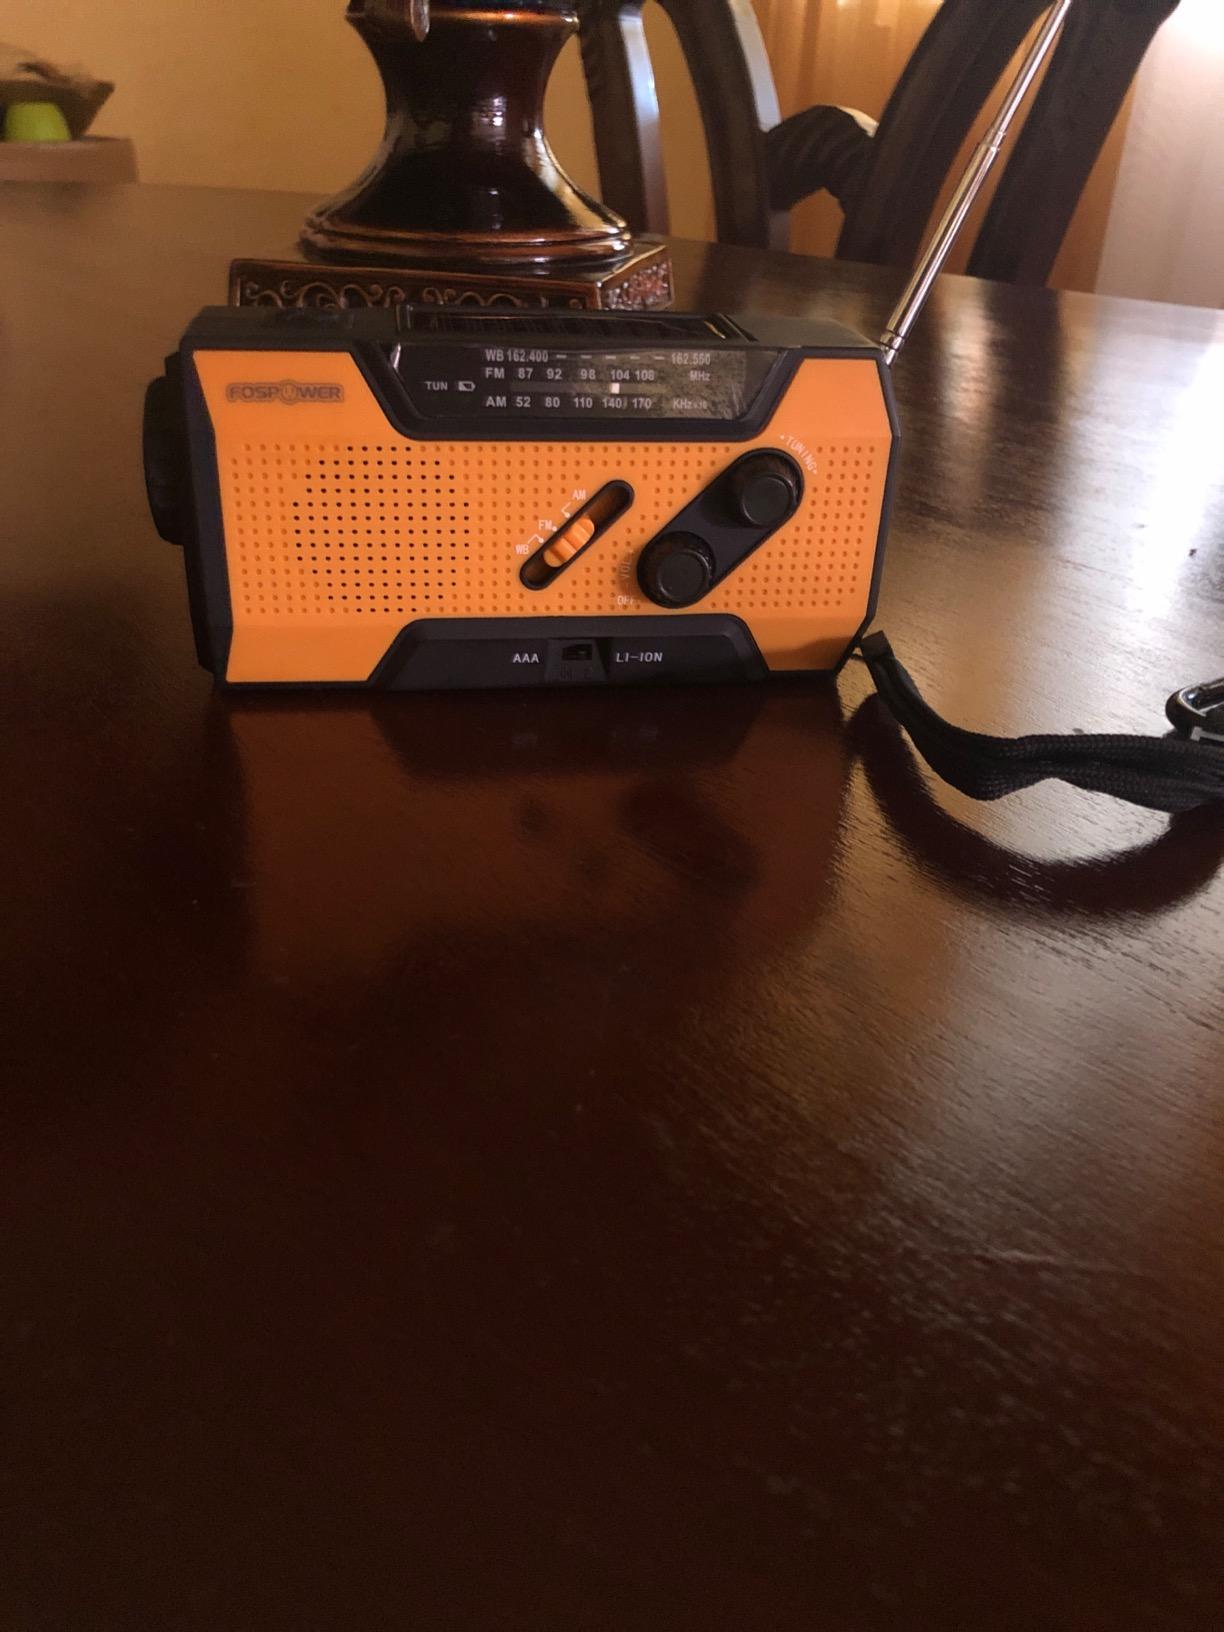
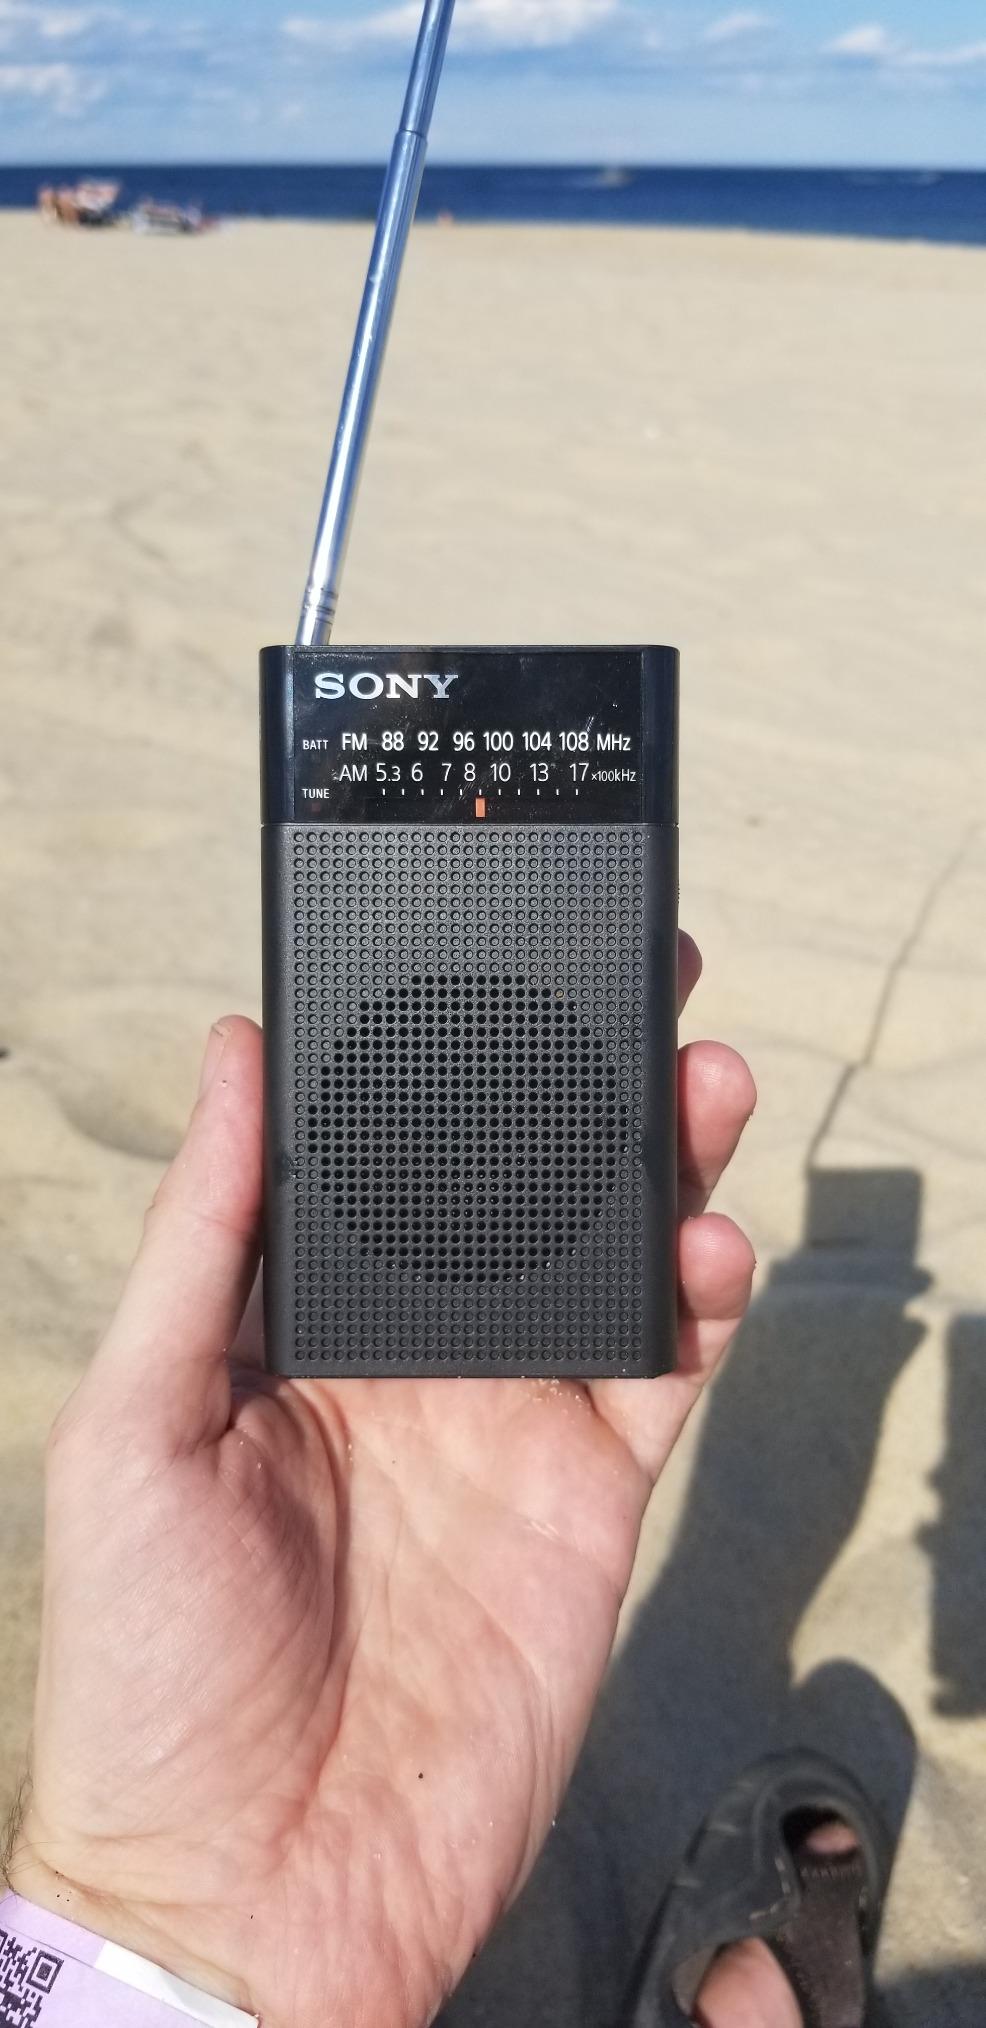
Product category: radio
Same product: no